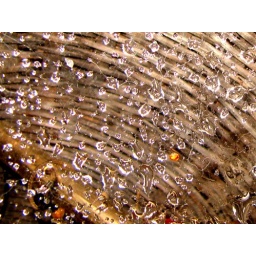
water on a web in a basket